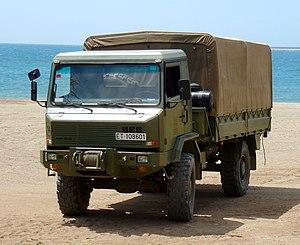
UROVESA est une entreprise de construction de véhicules utilitaires espagnole fondée en 1981 dont le siège est à Saint-Jacques de Compostelle.